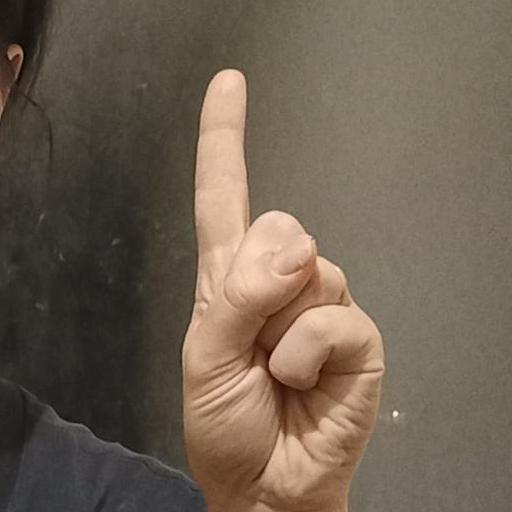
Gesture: one